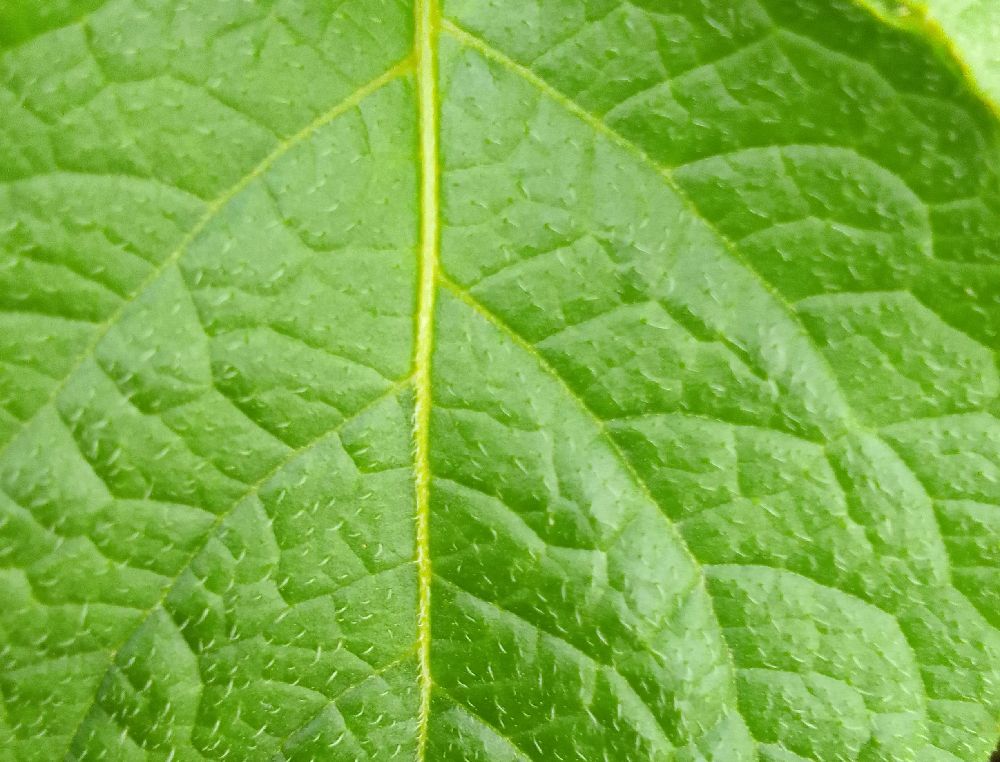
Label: Healthy